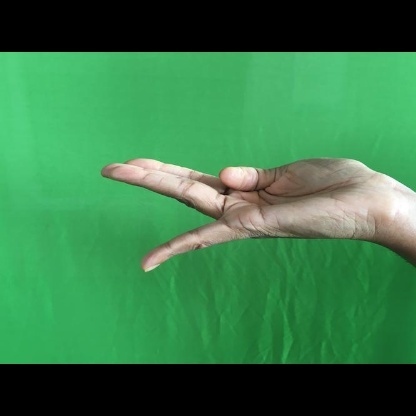
Mudra: Chaturam